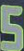
Number: 5